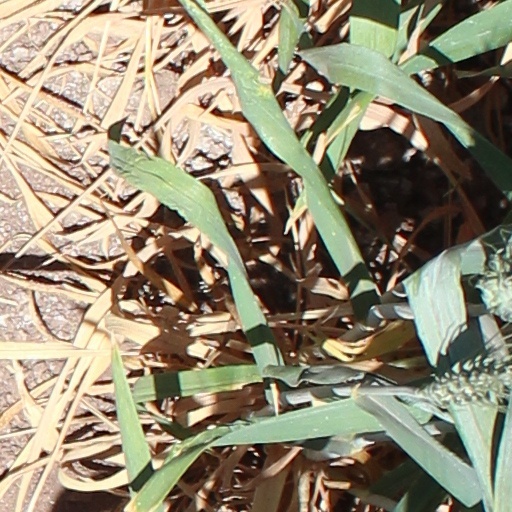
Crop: wheat